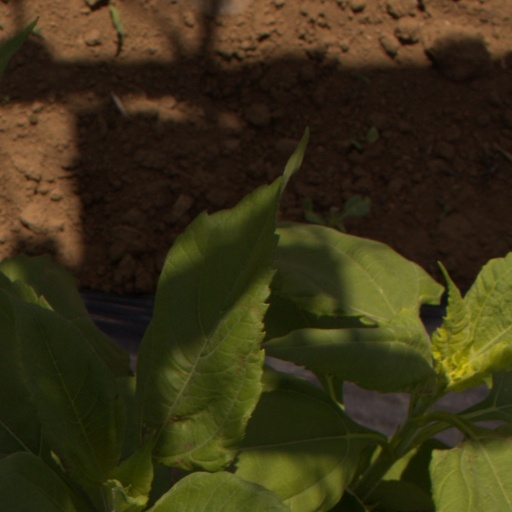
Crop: Jerusalem artichoke